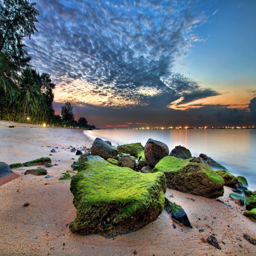
green stones in the sand beach